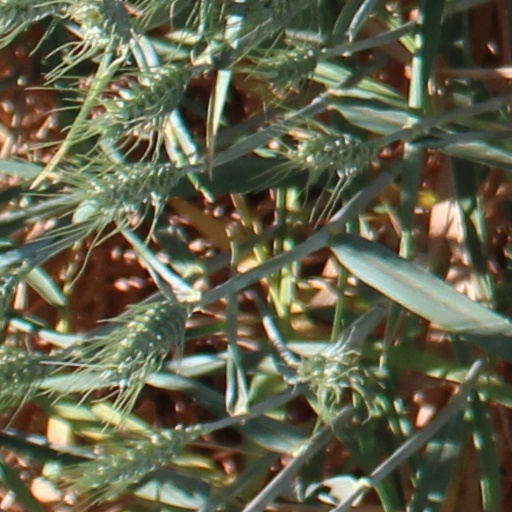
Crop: wheat